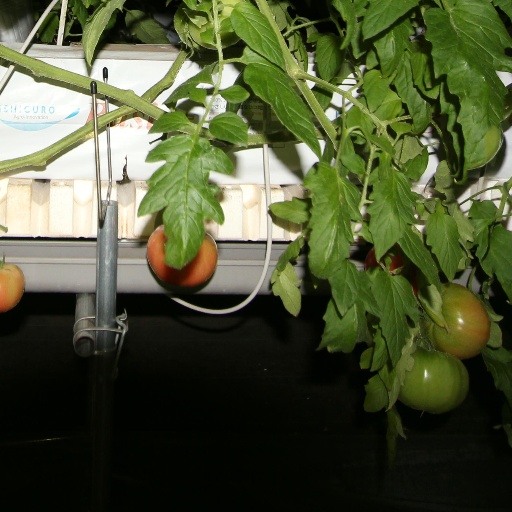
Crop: tomato